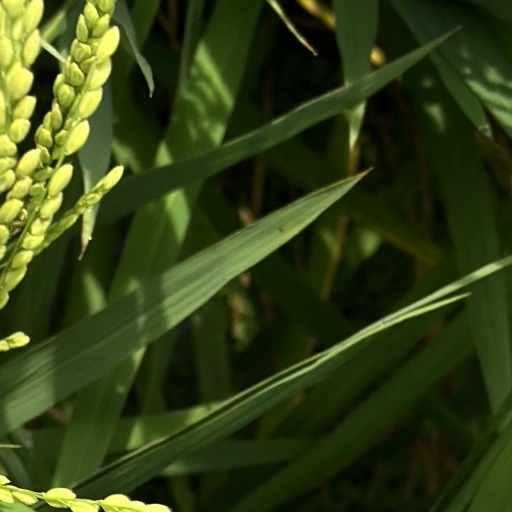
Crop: rice